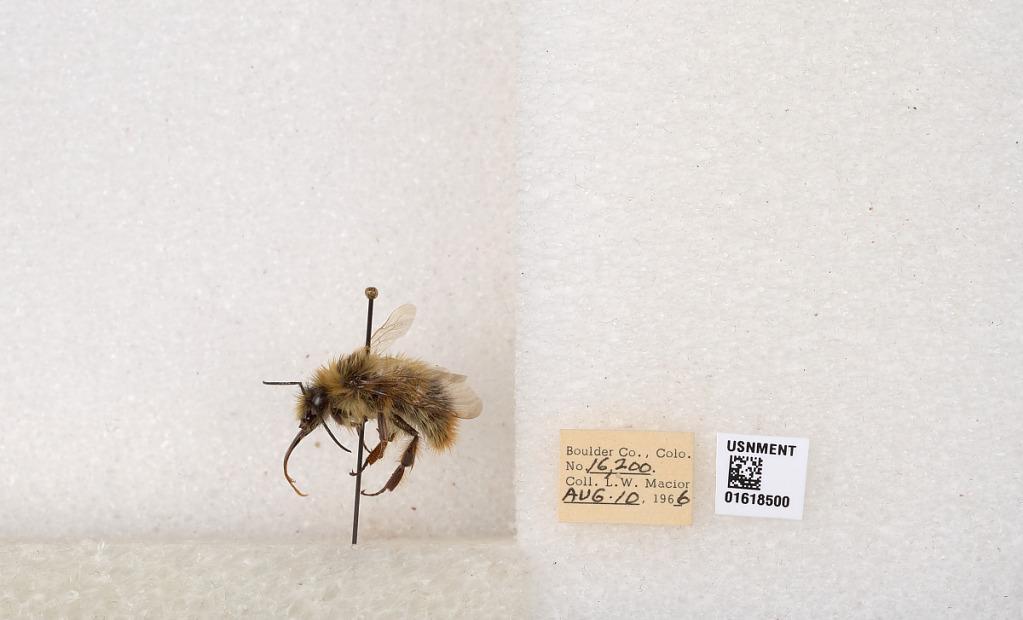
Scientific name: Bombus kirbyellus
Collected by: L. Macior
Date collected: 1966-8-10
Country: United States
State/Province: Colorado
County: Boulder
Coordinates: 40.0925, -105.358